Bilal (American singer)

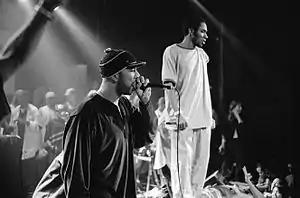
Common and Mos Def (pictured in 1999) appeared on Bilal's debut album and were his colleagues in the Soulquarians musical collective.

Bilal began to familiarize himself with the music scene in New York City, meeting prominent recording artists such as Common, The Roots, and Erykah Badu from the Soulquarians collective. Eventually, he was discovered by Aaron Comess from the Spin Doctors during an after-school jam session. It was with him that Bilal recorded his demo and eventually landed a record deal with Interscope Records.